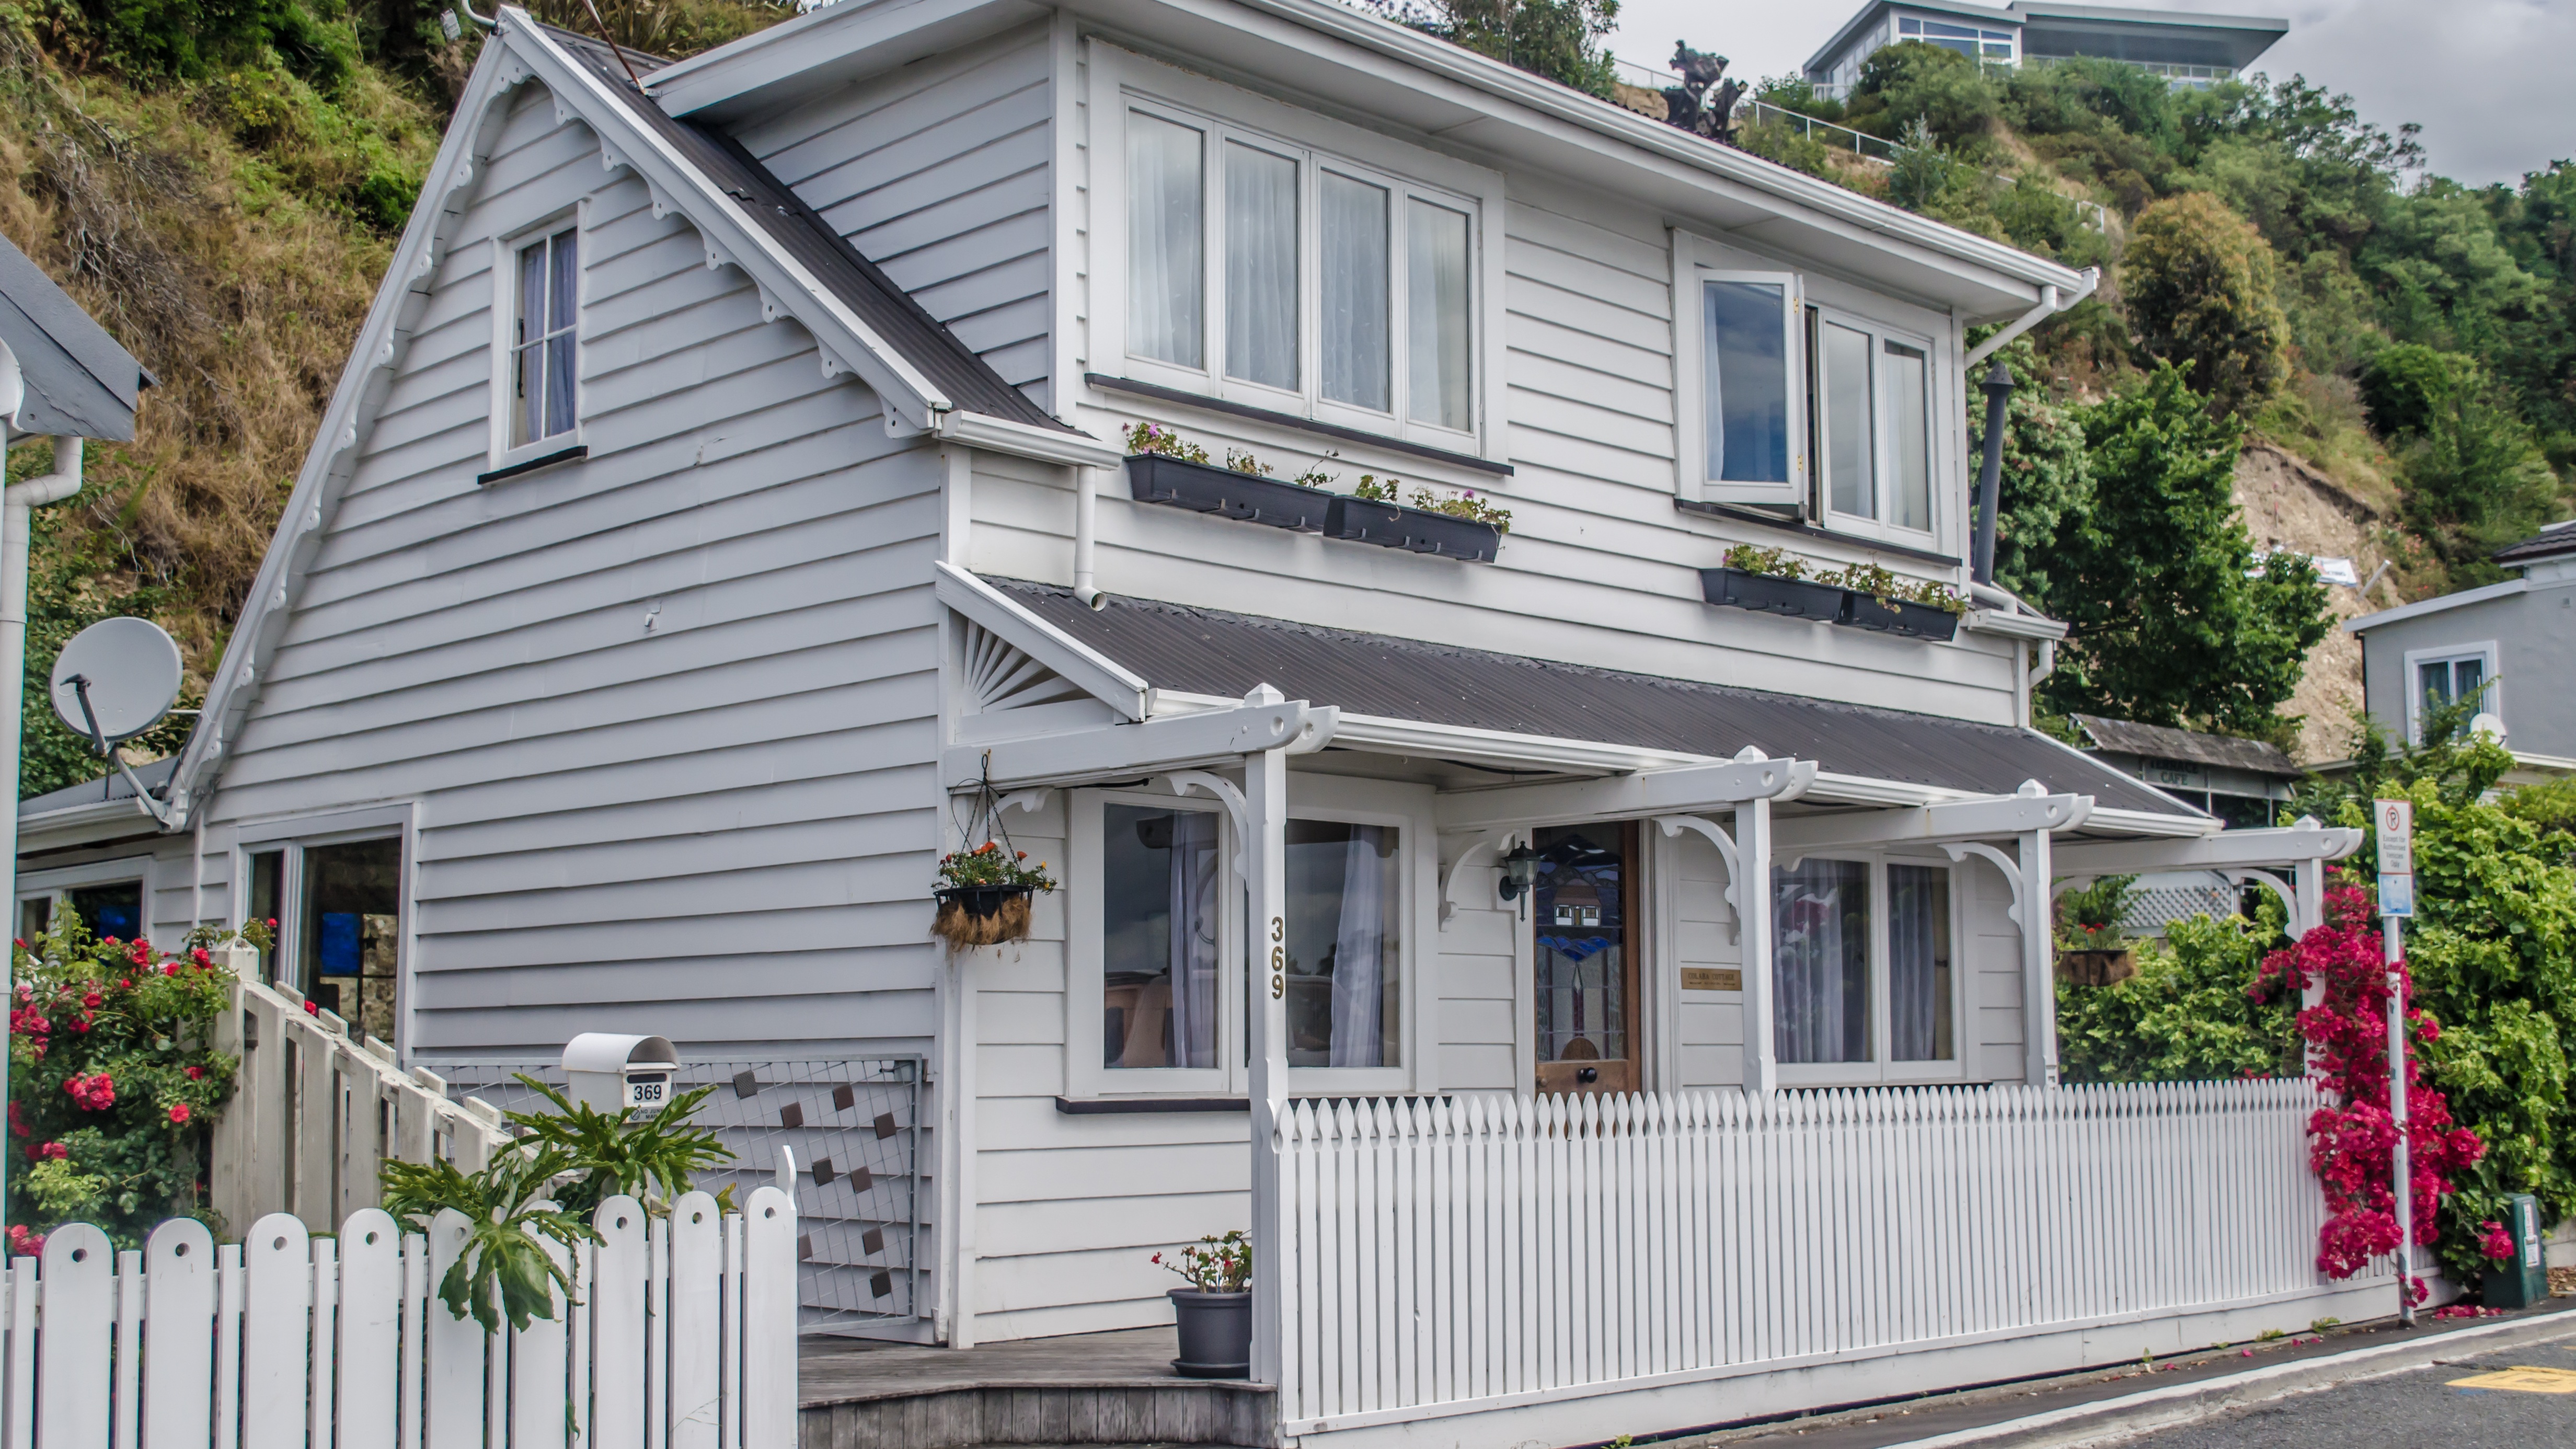
landscape, architecture, people, villa, house, window, old, city, home, porch, construction, cottage, facade, property, old house, new zealand, estate, siding, neighbourhood, real estate, gantry, residential area, outdoor structure